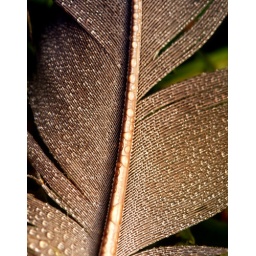
Another duck feather near the lake